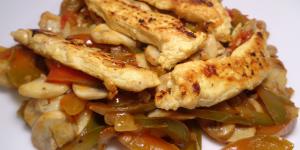
fajitas de pollo con champinones